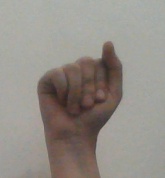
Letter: saad